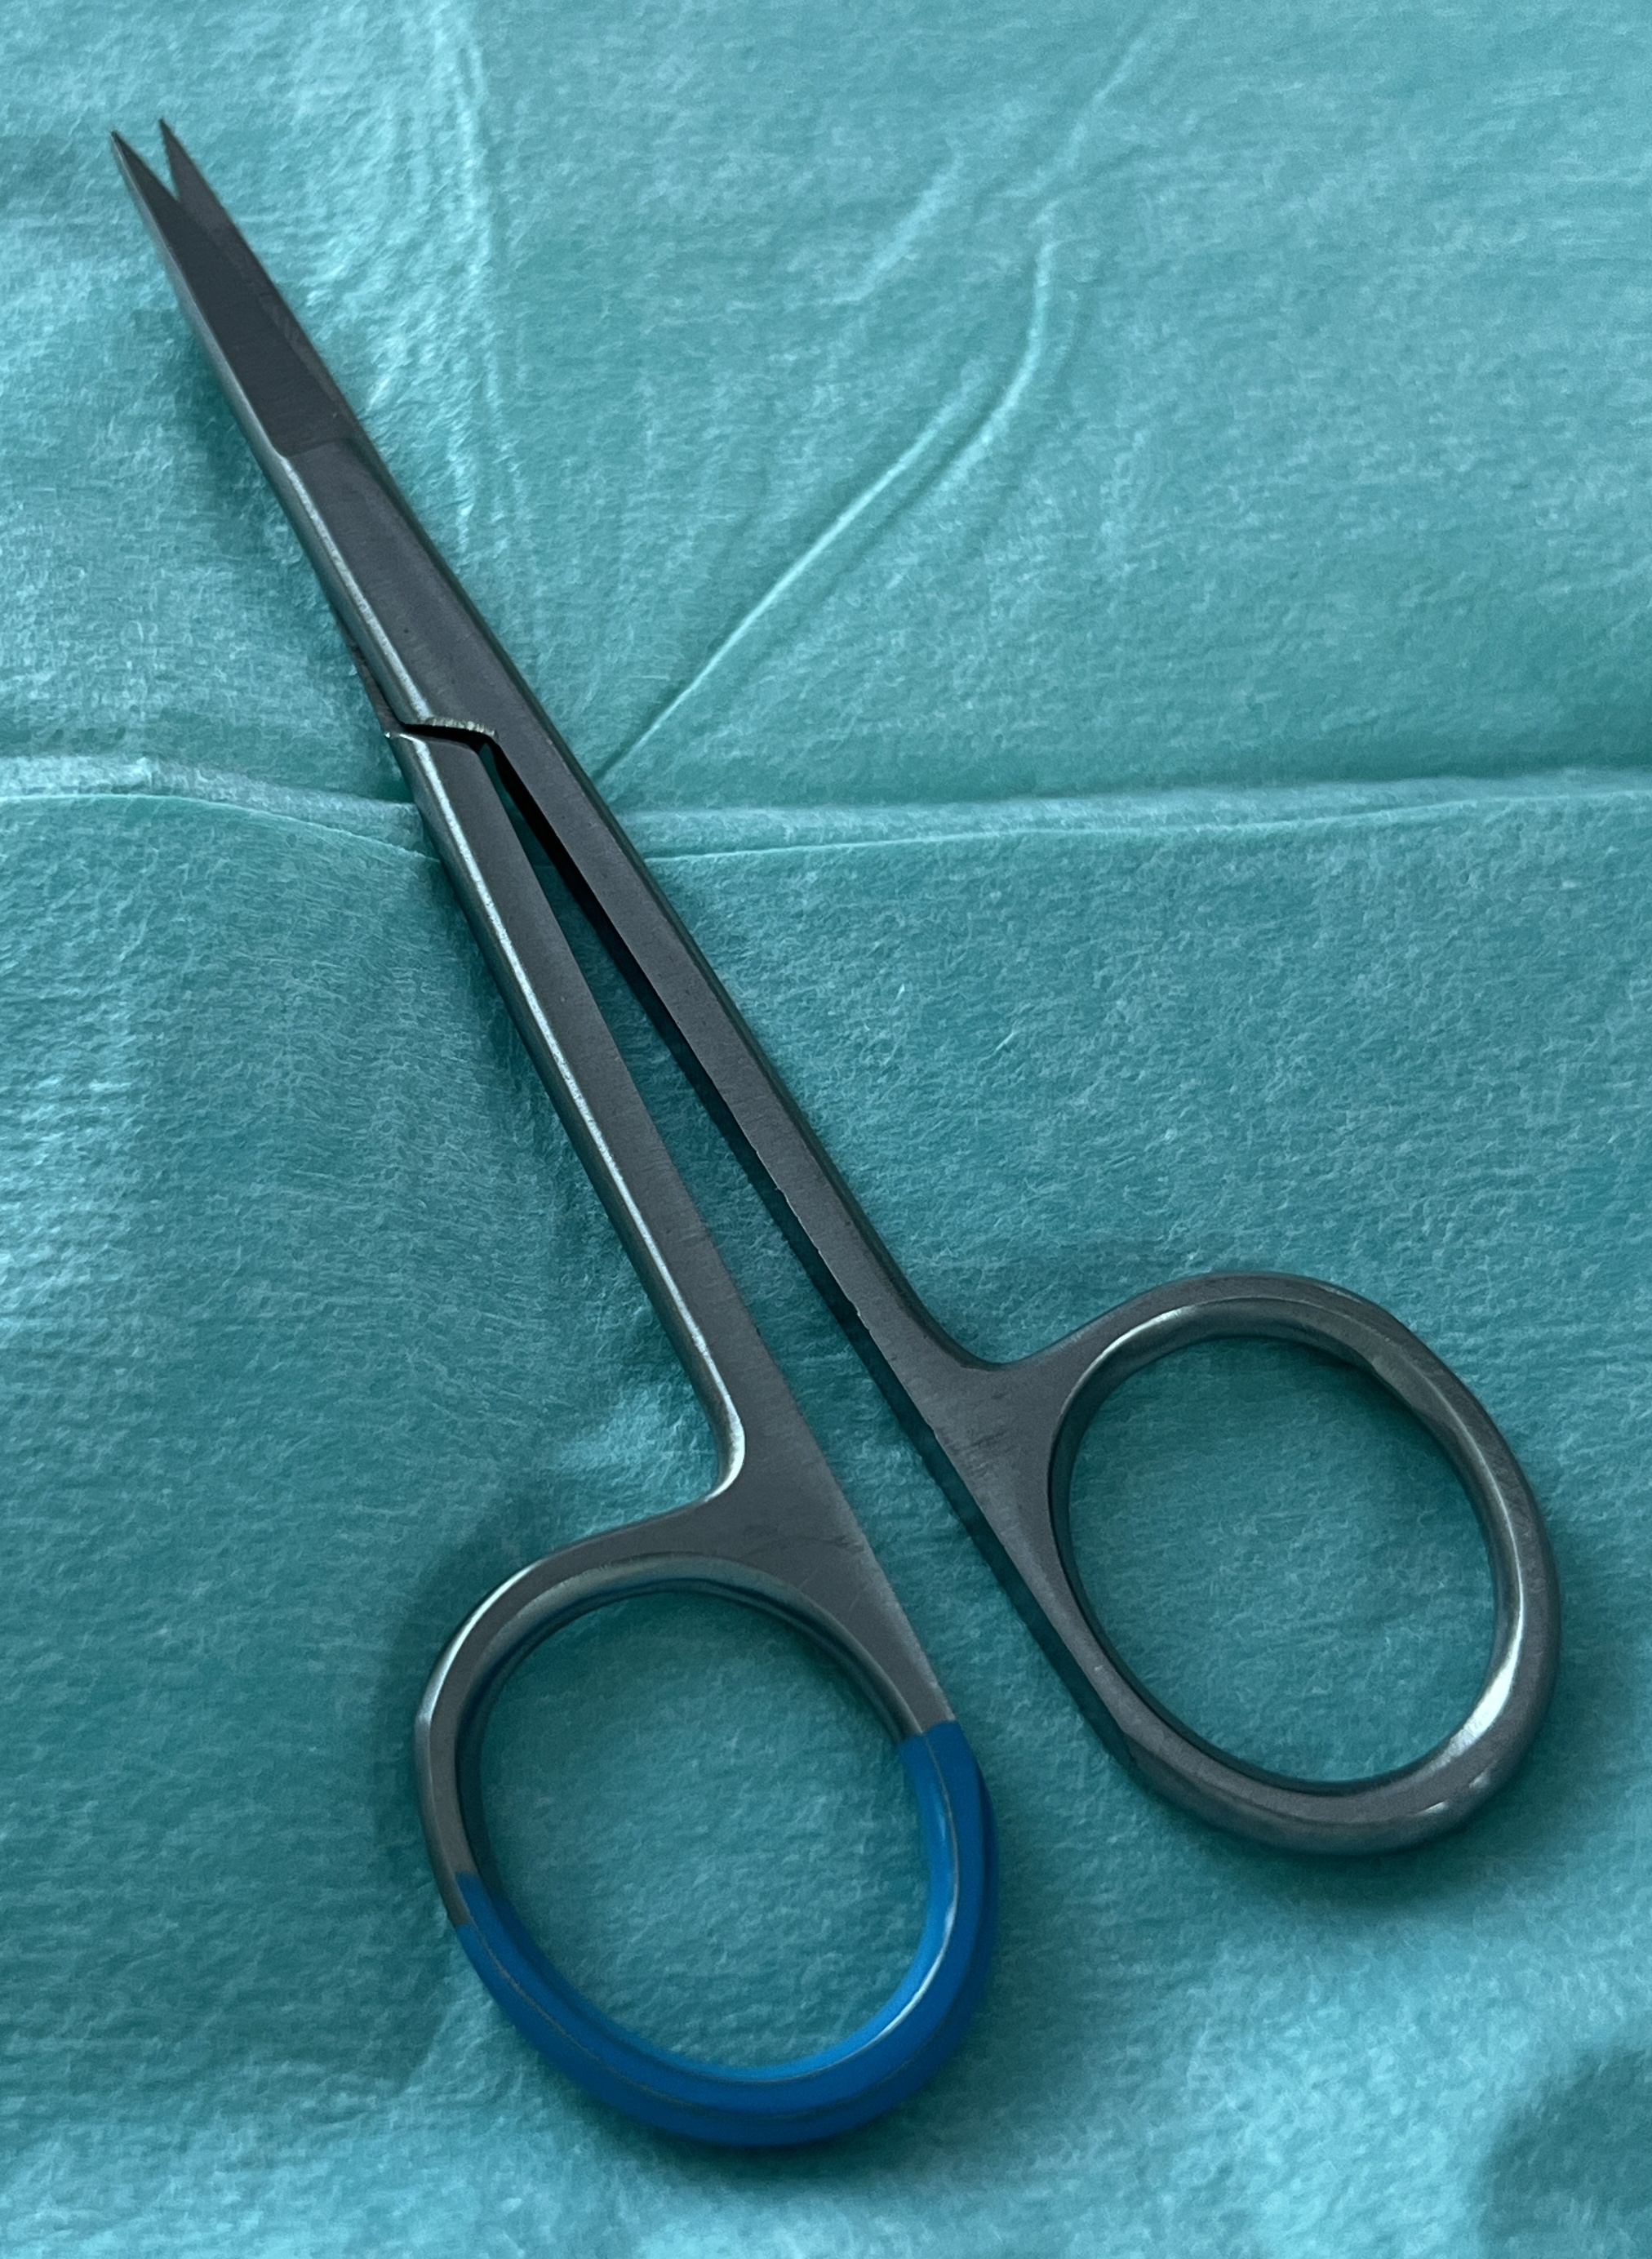
Hinged instrument state: open